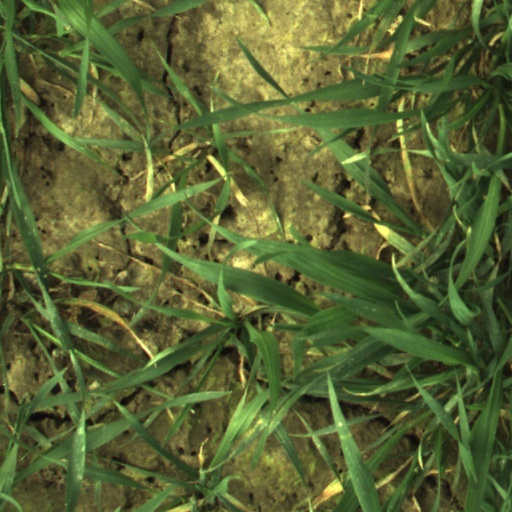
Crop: wheat